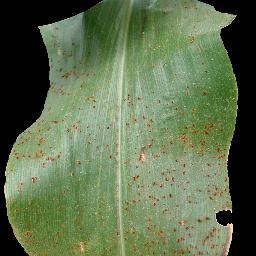
Label: Corn___Common_rust